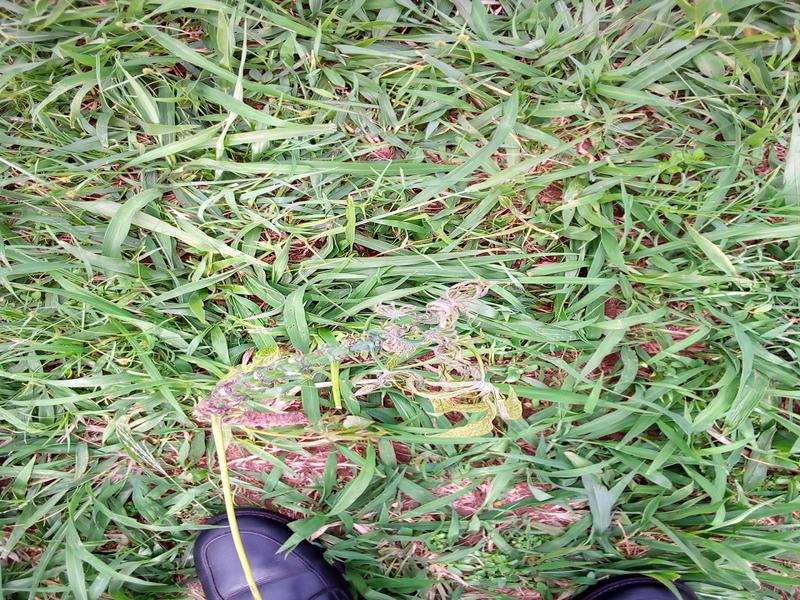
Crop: cassava
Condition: green_mottle